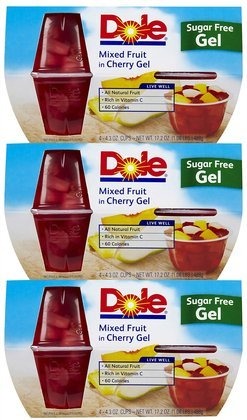
Item Name: Dole Fruit Bowls, Mixed Fruit in Sugar Free Cherry Gel, 4.3 Ounce
Value: 17.2
Unit: Ounce

Price: 4.5